Walt Disney Elementary School

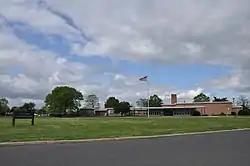
Walt Disney Elementary School in April 2012

The Walt Disney Elementary School is an historic American elementary school building that is located in Tullytown in Bucks County, Pennsylvania. It is part of the Pennsbury School District.